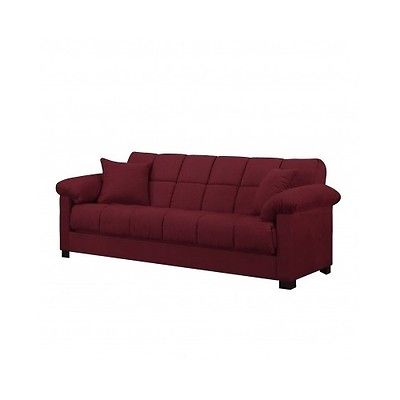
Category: sofa